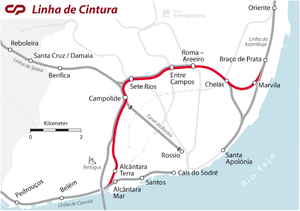
La Linha de Cintura à Lisbonne Português: A Linha de Cintura em Lisboa